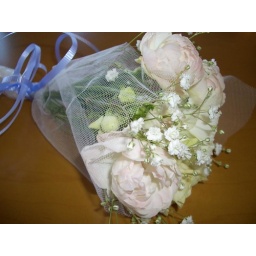
At a recent wedding, the flower of the bouquet seems to be distributed by all single women. This bouquet is the part.